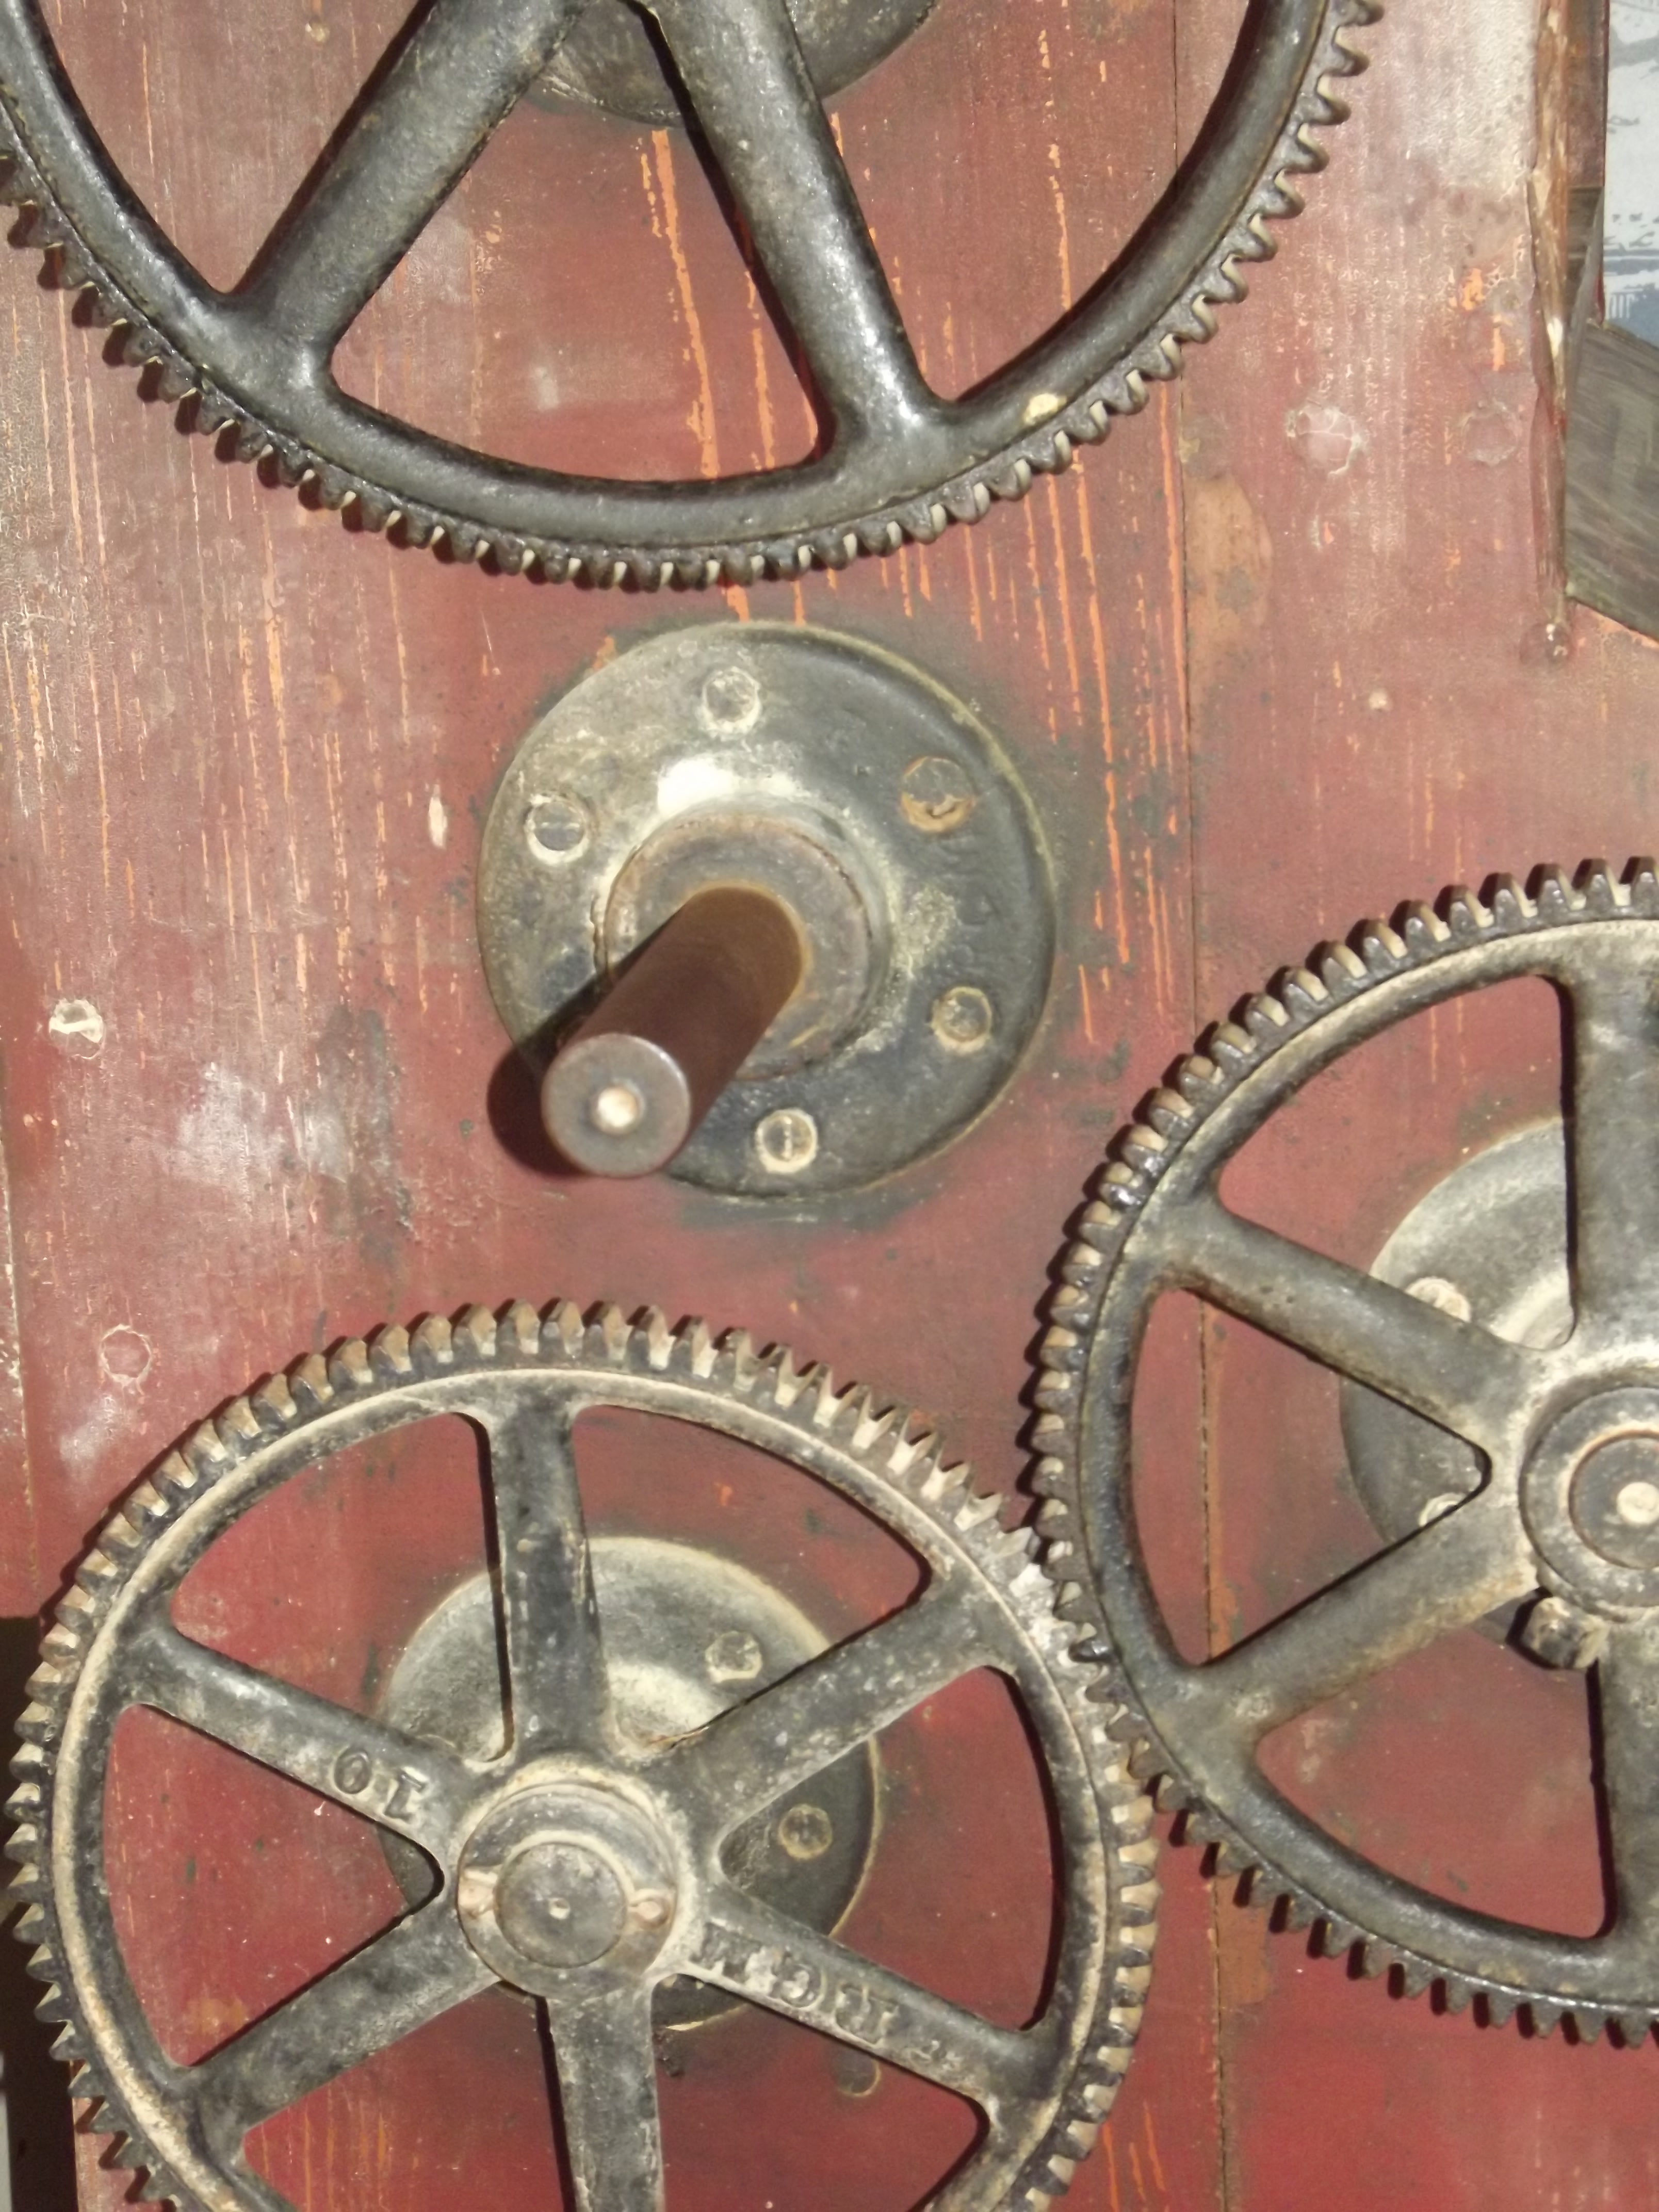
wheel, spoke, tire, rim, iron, automotive tire, horse tack